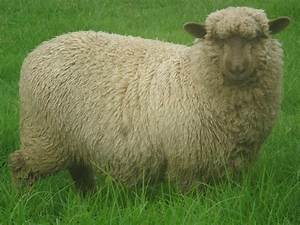
Label: pecora